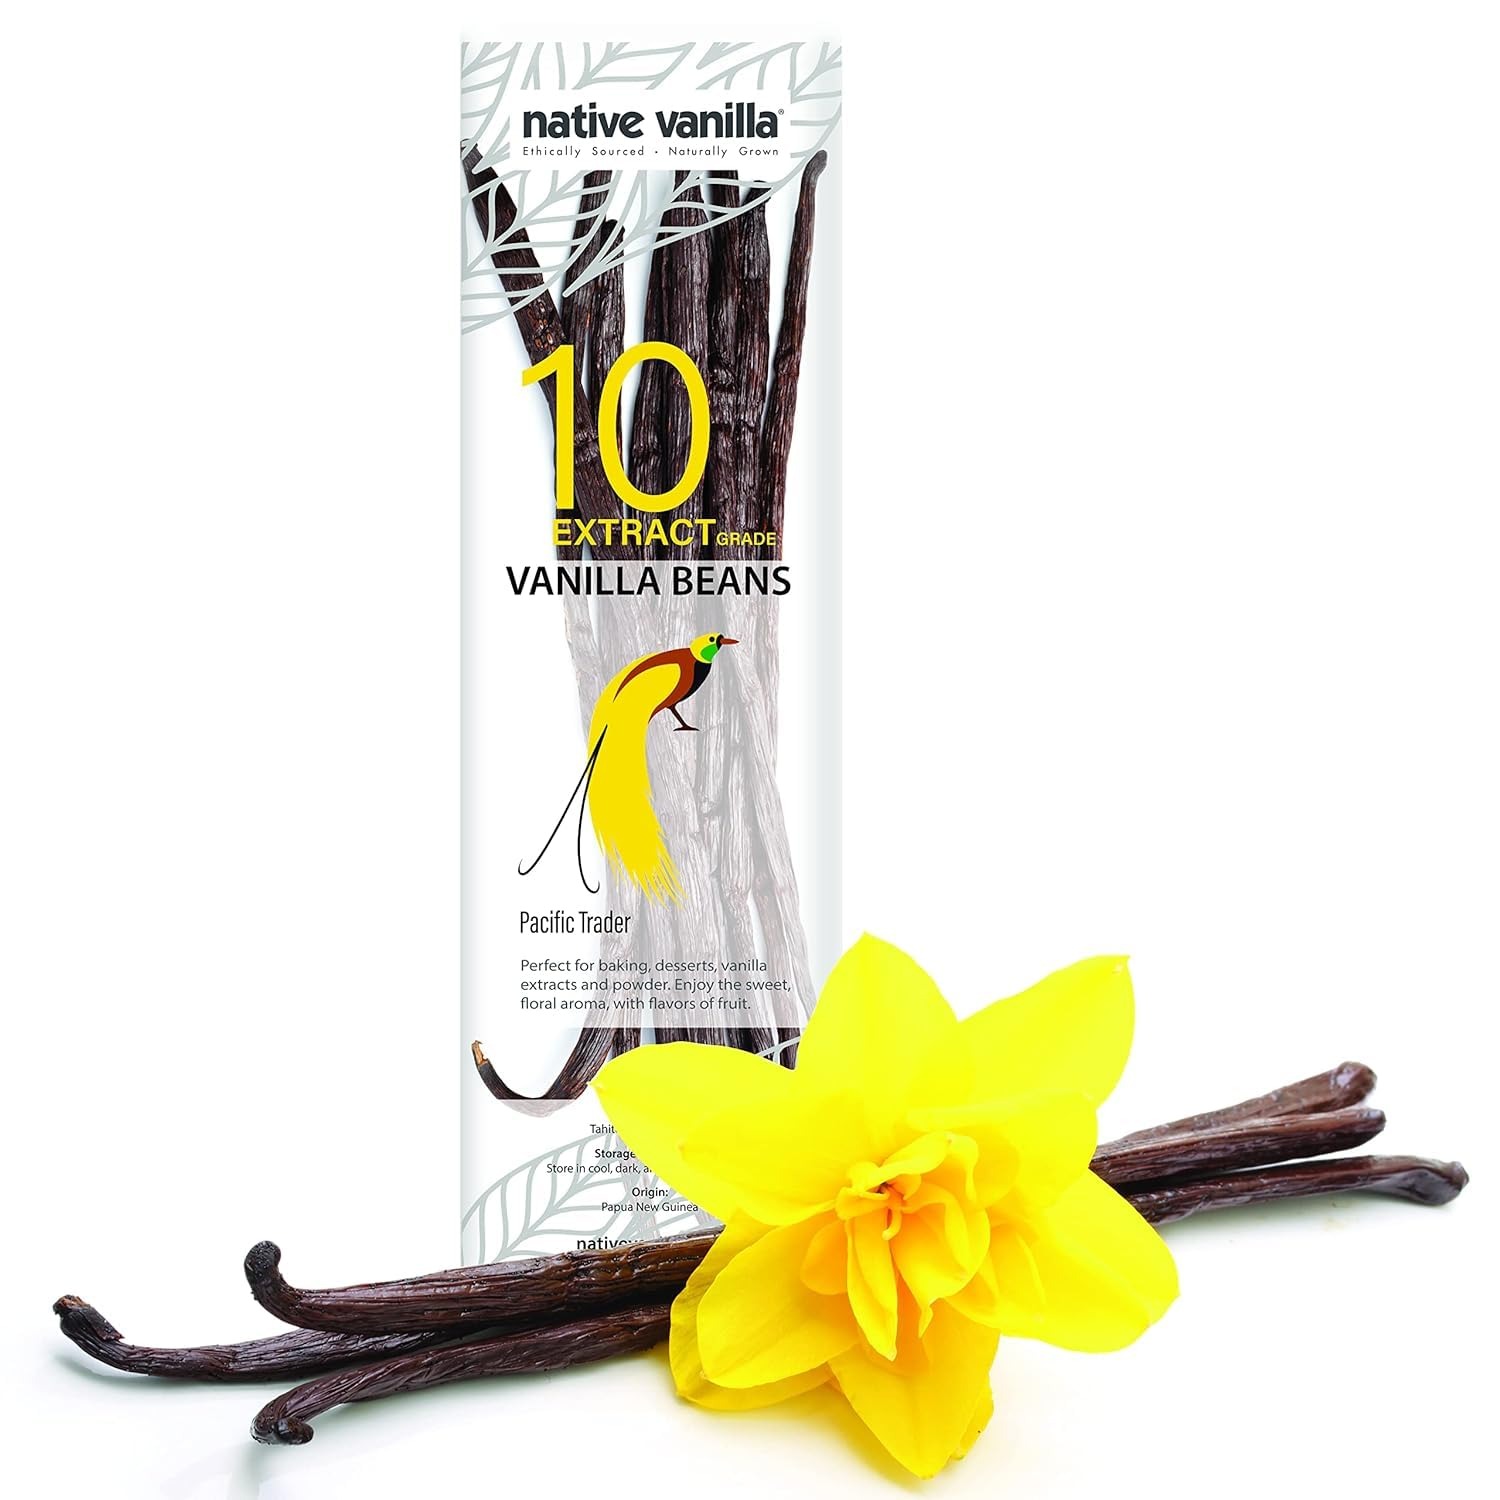
Item Name: 10 Tahitian Vanilla Beans - Premium Grade B Whole Vanilla Pods - For Vanilla Extract, Cooking, Baking, & Desserts - Rich, Creamy Flavor - 100% Vegan & Kosher - Non-GMO & Gluten-Free - Native Vanilla
Bullet Point 1: TAHITIAN VANILLA BEANS - Immerse yourself in the sweet floral & fruity flavor of Tahitian vanilla beans, that bring a tantalizingly delicious flavor and aroma to any recipe. These Grade B vanilla beans are 4-6 inches long with a lower moisture content of 20-25% and are perfect for making vanilla extract.
Bullet Point 2: 10 PREMIUM GRADE B BEANS - Our Tahitian vanilla beans are hand selected from the finest curing processes by our micro-farmer cooperative in Papua New Guinea’s East Sepik province. The bold vanilla, with subtle hints of caramel flavors, is perfect for making homemade vanilla extract, baking, cooking, and more.
Bullet Point 3: RICH FLAVORS - Our extract grade Tahitian vanilla beans have a rich, sweet, and creamy flavor, with notes of caramel and a floral aroma. These whole beans pair well with vodka, rums, bourbons, and brandy for making homemade vanilla extract, and are also perfect for baking and making your own vanilla powder.
Bullet Point 4: QUALITY INGREDIENTS - Our Tahitian vanilla beans are vacuum sealed for freshness and are Kosher, Halal, Vegan, Non-GMO, and Gluten Free. These whole Tahitian vanilla beans are certified Grade B, premium quality vanilla beans.
Bullet Point 5: USE & STORAGE - Store fresh vanilla beans in a tightly sealed airtight container, preferably a glass jar. Keep them away from heat in a dark place such as a pantry or cabinet, and do not store them in the refrigerator.
Product Description: Immerse yourself in the sweet floral & fruity flavor of Tahitian vanilla beans, that bring a tantalizingly delicious flavor and aroma to any recipe. These Grade B vanilla beans are 4-6 inches long with a lower moisture content of 20-25% and are perfect for making vanilla extract. Our Tahitian vanilla beans are hand selected from the finest curing processes by our micro-farmer cooperative in Papua New Guinea’s East Sepik province. The bold vanilla, with subtle hints of caramel flavors are perfect for making homemade vanilla extract, baking, cooking, and more. Our Tahitian vanilla beans have a rich, sweet, and creamy flavor, with notes of caramel and a floral aroma. These beans pair well with vodka, rums, bourbons, and brandy for making homemade vanilla extract, and are also perfect for baking and making your own vanilla powder. Our Tahitian vanilla beans are vacuum sealed for freshness and are Kosher, Halal, Vegan, Non-GMO, and Gluten Free. These whole Tahitian vanilla beans are certified Grade B, premium quality vanilla beans. Store fresh vanilla beans in a tightly sealed airtight container, preferably a glass jar. Keep them away from heat in a dark place such as a pantry or cabinet, and do not store them in the refrigerator.
Value: 10.0
Unit: Count

Price: 11.515